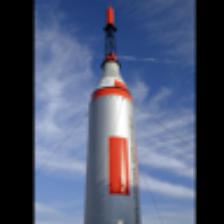
Label: NonHuman